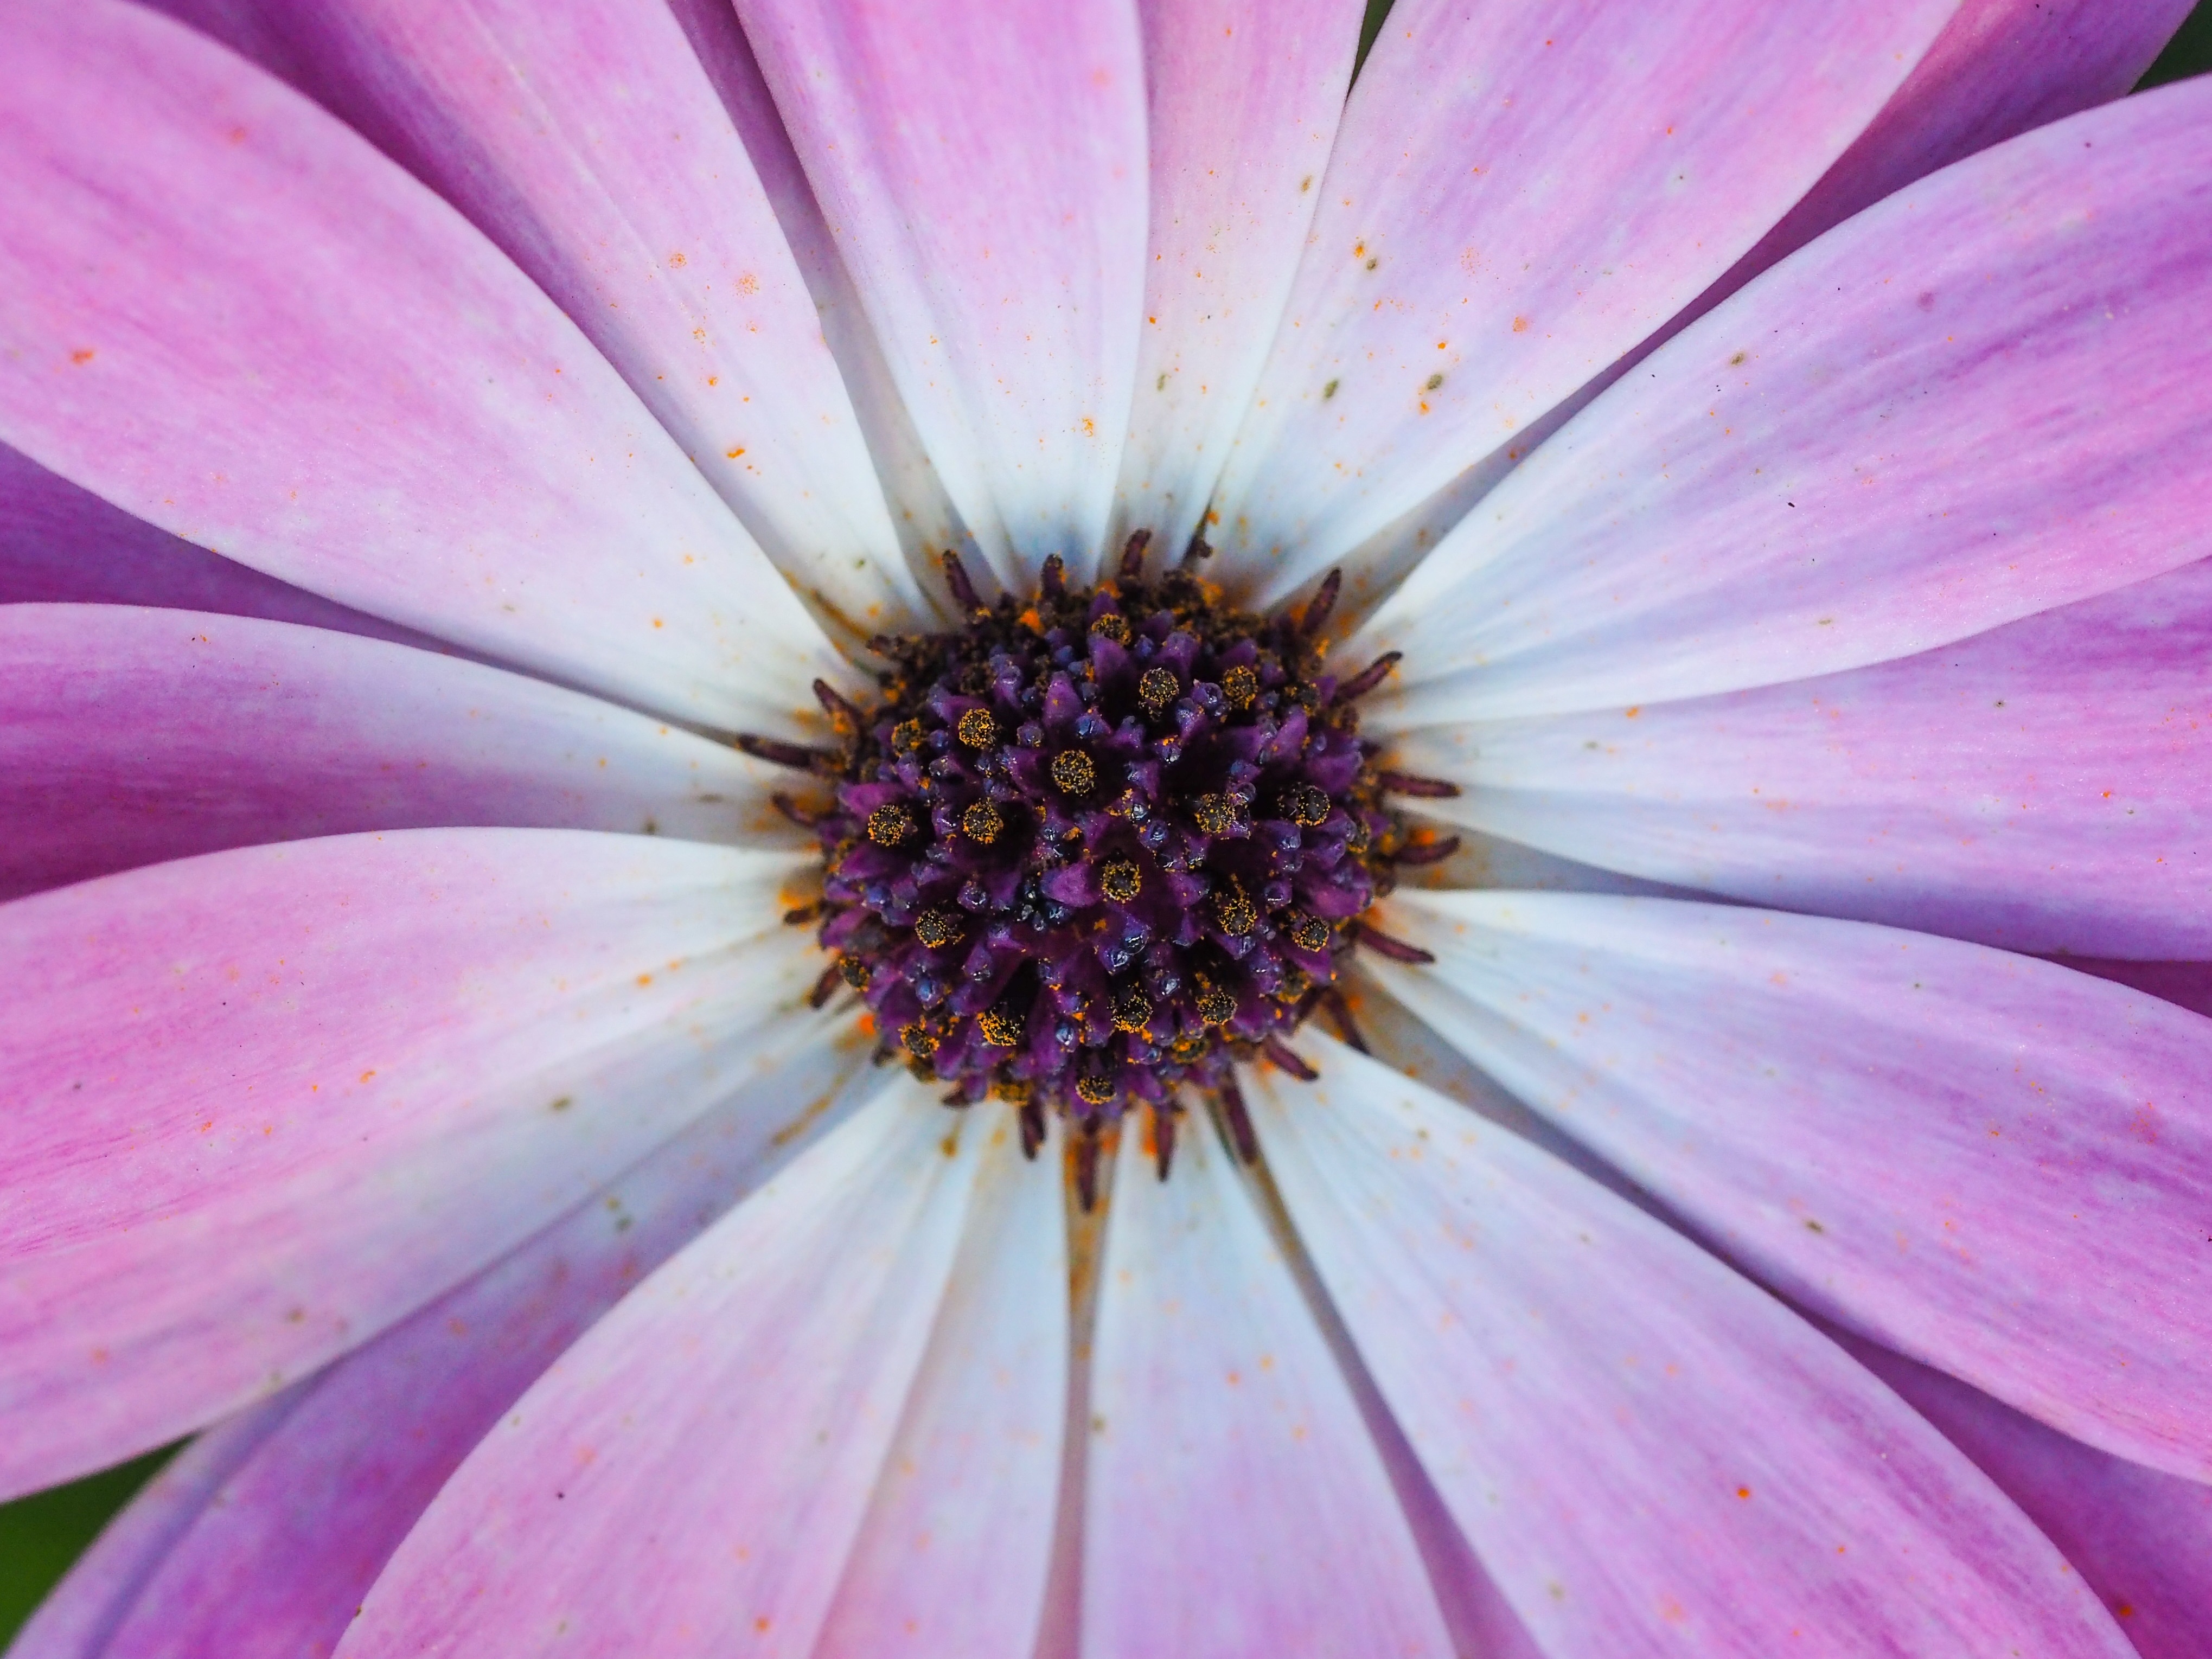
nature, blossom, plant, photography, flower, petal, daisy, pollen, flora, wildflower, close up, macro photography, flowering plant, daisy family, plant stem, land plant, garden cosmos